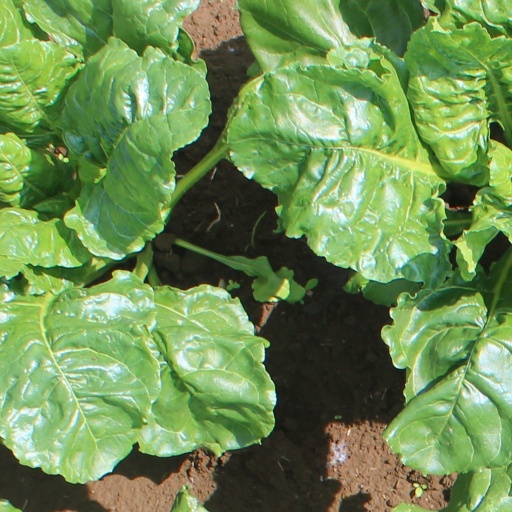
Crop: sugar beet